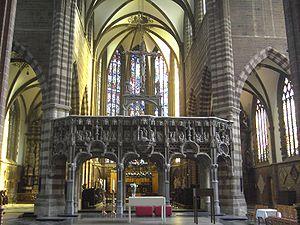
L'église Notre-Dame d'Aerschot est un édifice religieux catholique sis à Aarschot, dans le Brabant flamand, en Belgique. Construite en grès brun aux XIVᵉ et XVᵉ siècle, l'église est un exemple du gotique du Démer, une variante régionale du haut gothique du Brabant.
Aarschot ou Aerschot [ˈarsxɔt] est une ville néerlandophone de Belgique située en Région flamande dans la province du Brabant flamand.